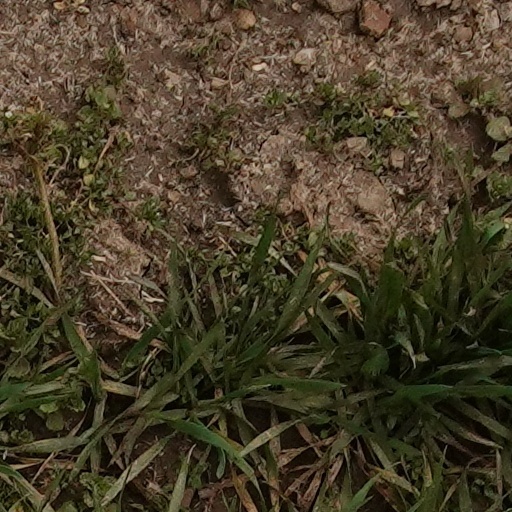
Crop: wheat